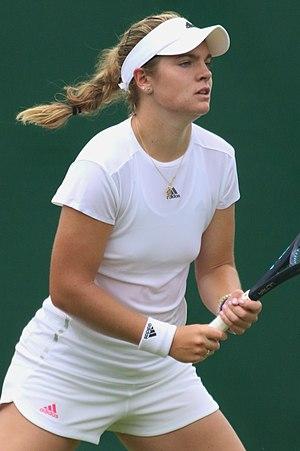
Catherine McNally, également surnommée Caty McNally, est une joueuse de tennis américaine, née le 20 novembre 2001 à Cincinnati.